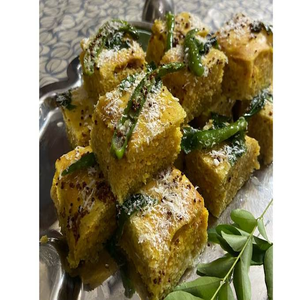
Dish: dhokla